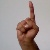
The image shows a hand gesture representing the letter 'D' in Indian Sign Language.